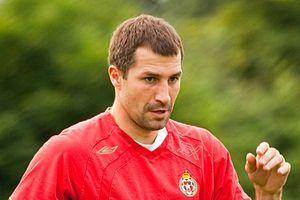
Radosław Sobolewski, né le 13 décembre 1976 à Białystok, est un footballeur polonais. Il joue au poste de milieu défensif. Il a été également international polonais.